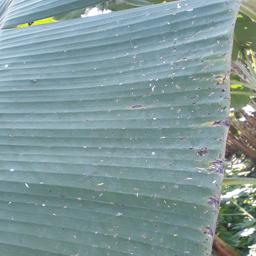
Label: BLACK SIGATOKA